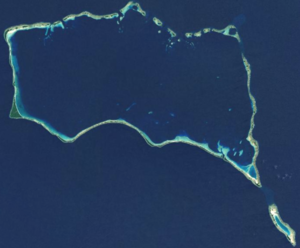
Image satellite de l'atoll de Mili aux Îles Marshall. L'atoll de Nadikdik, visible en bas à droite, était auparavant relié à Mili au niveau du passage Klee.
Mili est un atoll des îles Marshall.
Cet article recense les sites inscrits au patrimoine mondial aux îles Marshall.